Cephalopod size

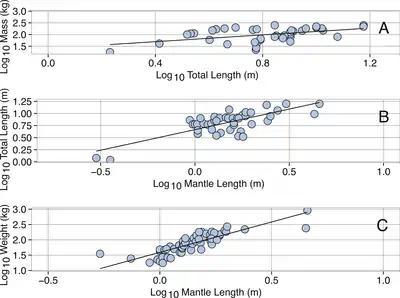
Log–log linear regressions for "Architeuthis dux": (A) total length vs. mass; (B) mantle length vs. total length; and (C) mantle length vs. mass

Reports of giant squid ("Architeuthis dux") specimens reaching or even exceeding in total length are widespread, but no animals approaching this size have been scientifically documented in recent times. This is despite there being hundreds of specimens available for study ( 700 documented as of 2015, of which 460 measured in some way), including numerous recent examples, such as the 57 specimens recorded from Japanese waters over a 15-month period in 2014–2015. It is now thought likely that such lengths were achieved by great lengthening of the two long feeding tentacles, analogous to stretching elastic bands, or resulted from inadequate measurement methods such as pacing.